Circe

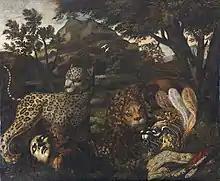
"The Kingdom of Sorceress Circe" by Angelo Caroselli (c. 1630)

That central image is echoed by the blood-striped flower of T.S.Eliot's student poem "Circe's Palace" (1909) in the Harvard Advocate. Circe herself does not appear, her character is suggested by what is in the grounds and the beasts in the forest beyond: panthers, pythons, and peacocks that "look at us with the eyes of men whom we knew long ago". Rather than a temptress, she has become an emasculatory threat.